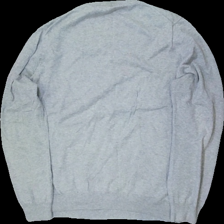
View: back
Type: Sweater
Category: Men
Brand: Not in the list
Brand text on label: robbie&moor
Colors: Grey, Blue, Yellow
Material: 100% bomull
Pattern: Embroidered
Cut: C-collar
Size: XL
Season: All
Damage: luddigt
Damage location: middle center
Damage 2: luddigt
Damage 2 location: middle center
Price range: <50
Recommended usage: Reuse
Description: stickad cardigan med broderi tryck